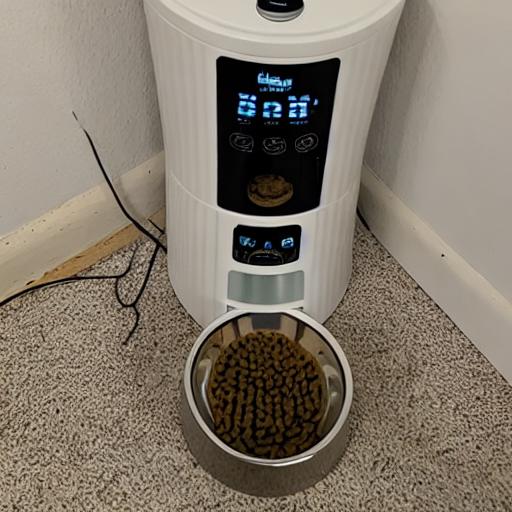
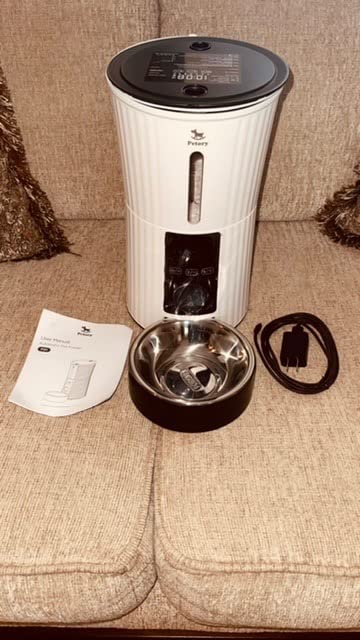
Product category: items_feeder
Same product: no